David J. and Maggie Jones House

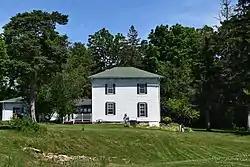
David J. and Maggie Jones House

The David J. and Maggie Jones House is located in Dodgeville, Wisconsin.